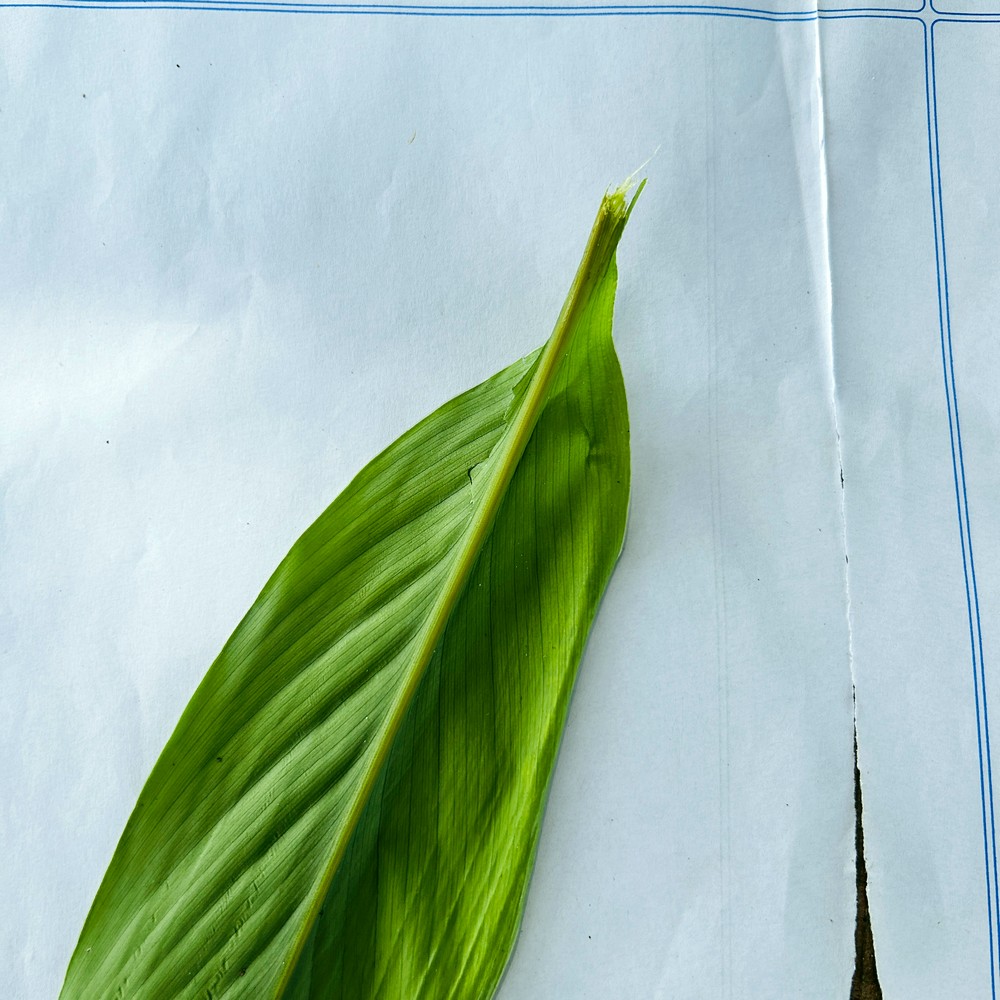
Label: Healthy Leaf